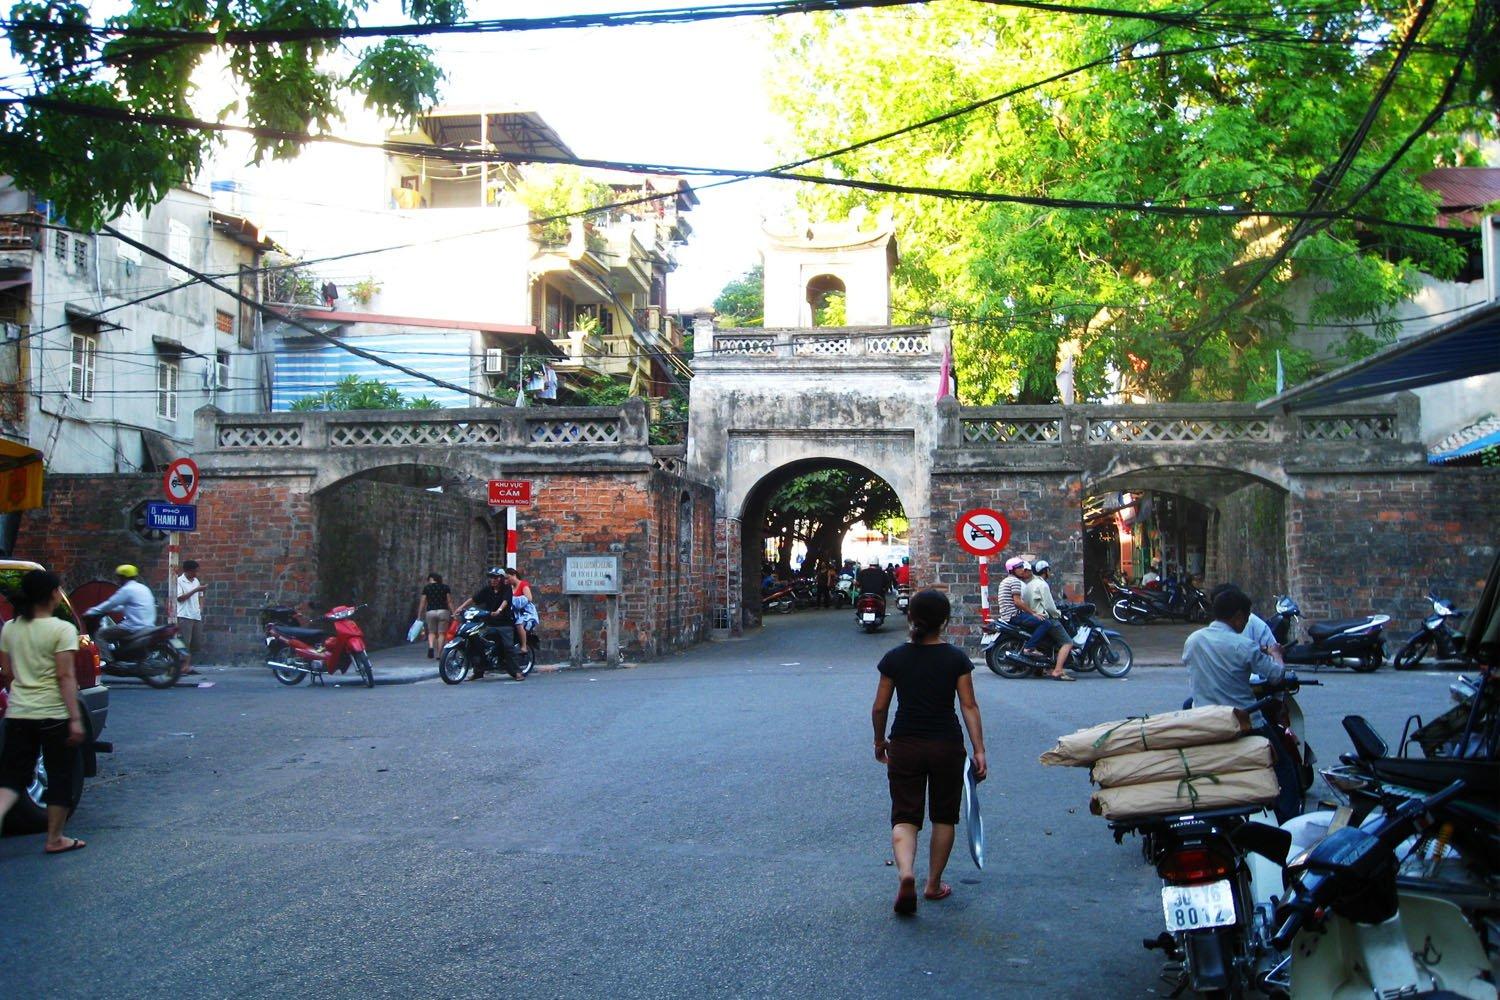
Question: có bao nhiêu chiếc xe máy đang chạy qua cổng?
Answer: có một chiếc xe máy đang chạy qua cổng